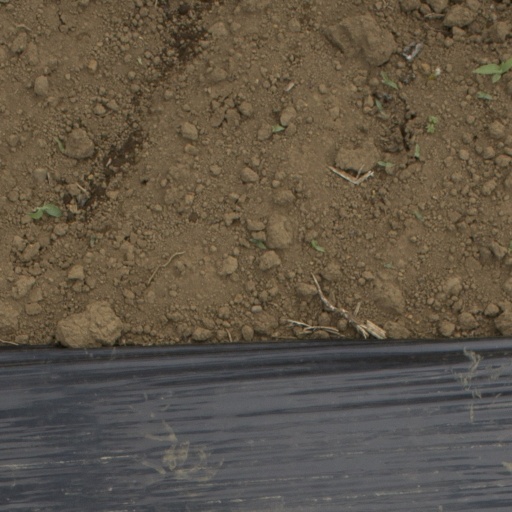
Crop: Jerusalem artichoke